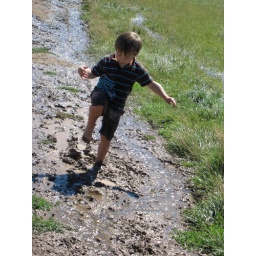
Carter lost his shoe in the mud at the dog park